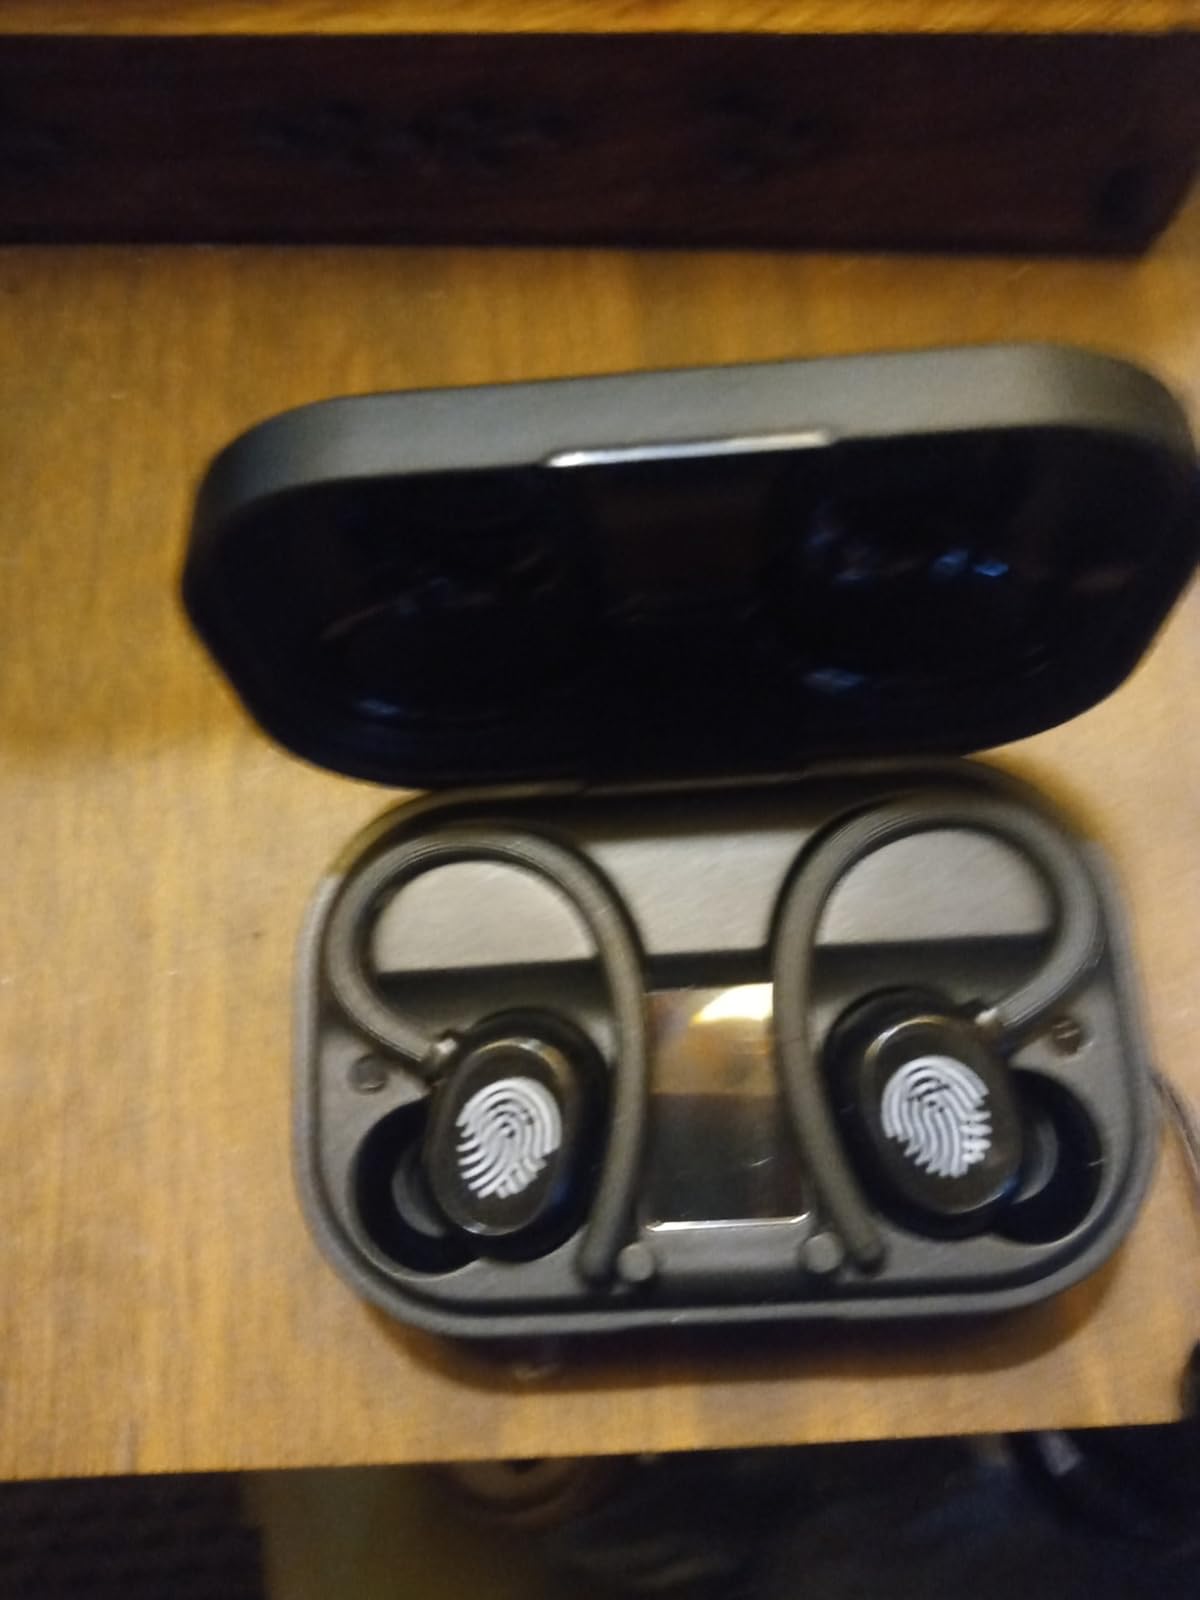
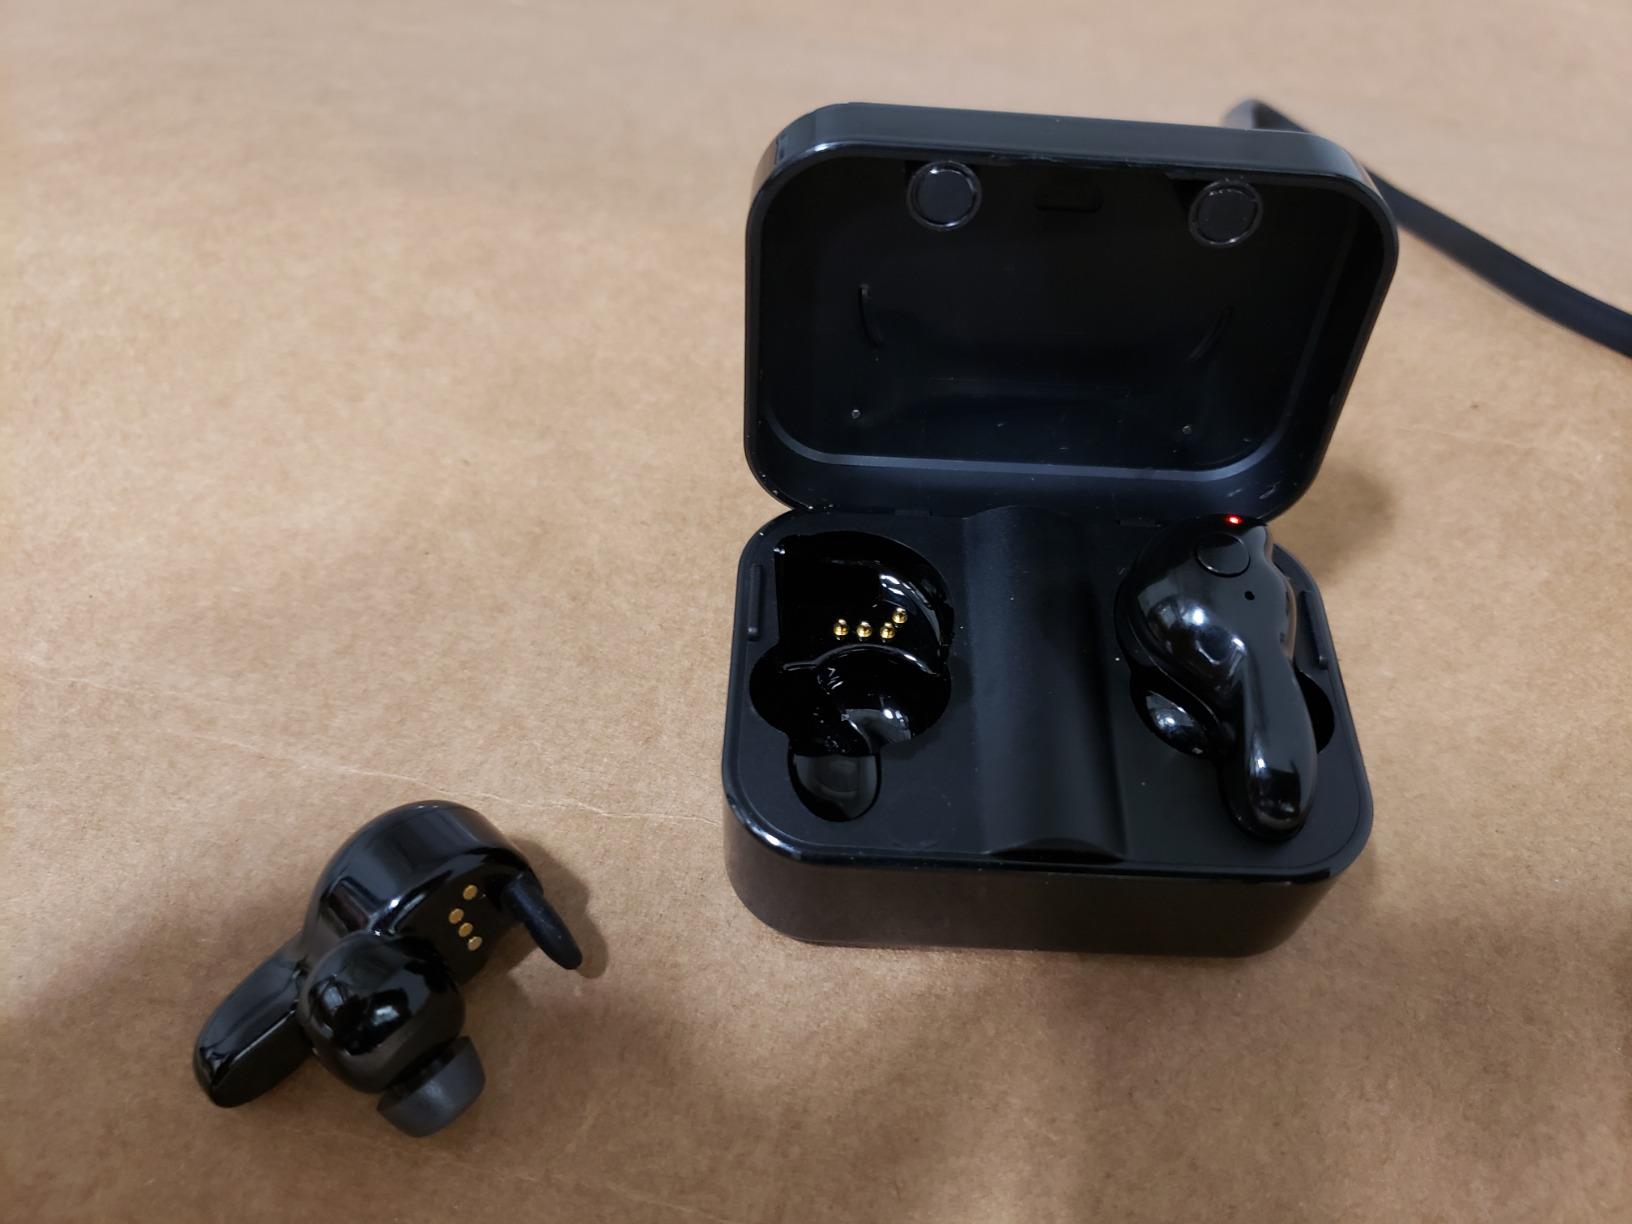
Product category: earbuds
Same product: no